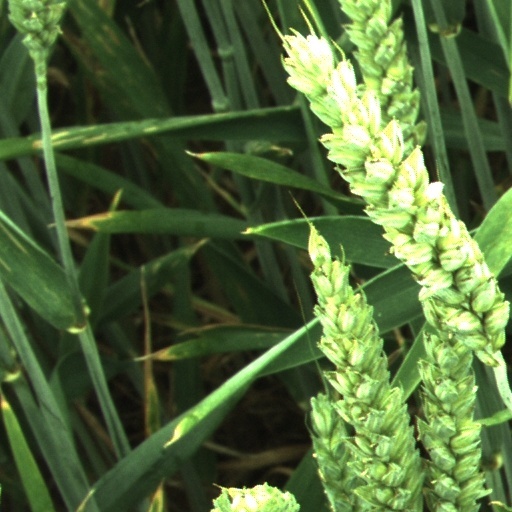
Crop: wheat